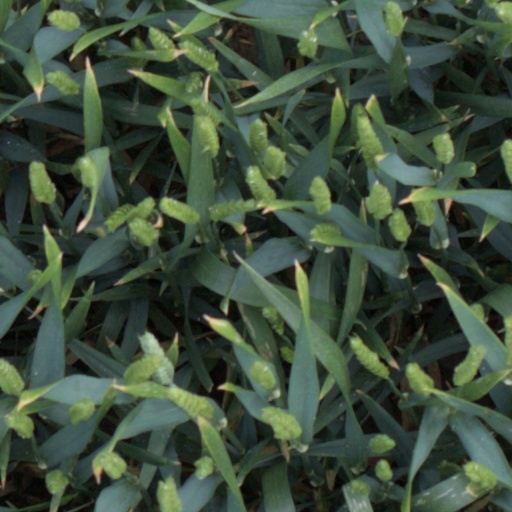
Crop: wheat